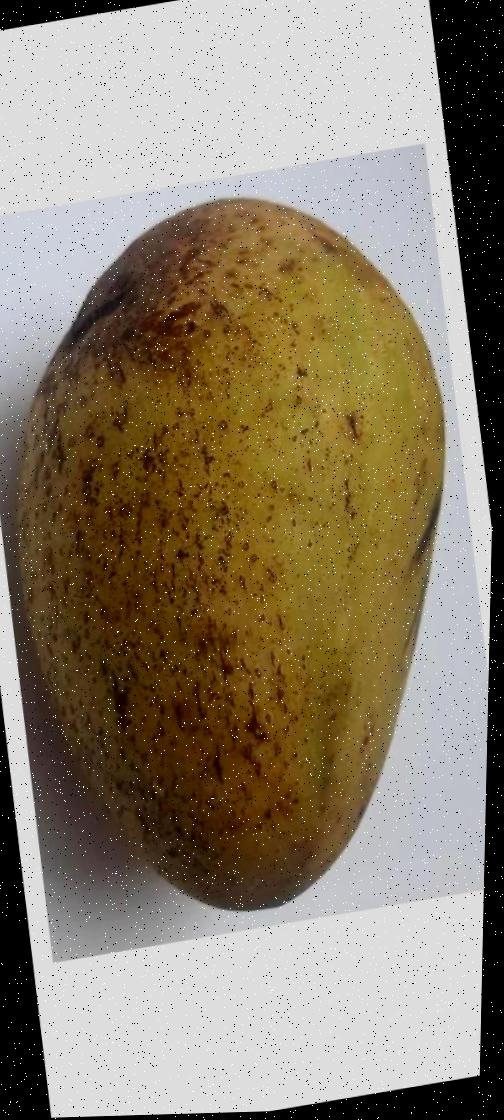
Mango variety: Ashshina Classic